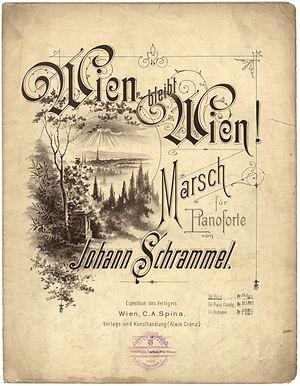
Johann Schrammel est un musicien et compositeur autrichien.